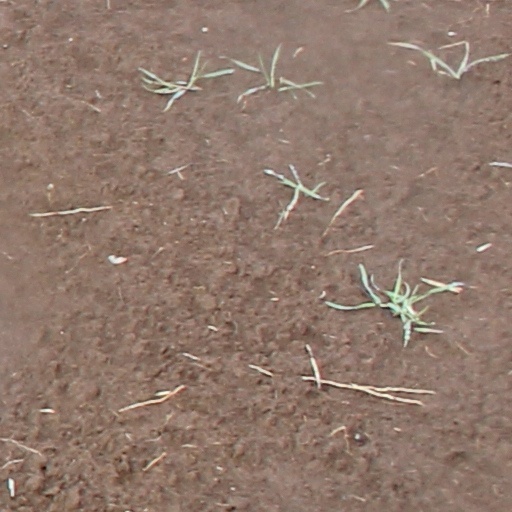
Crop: wheat